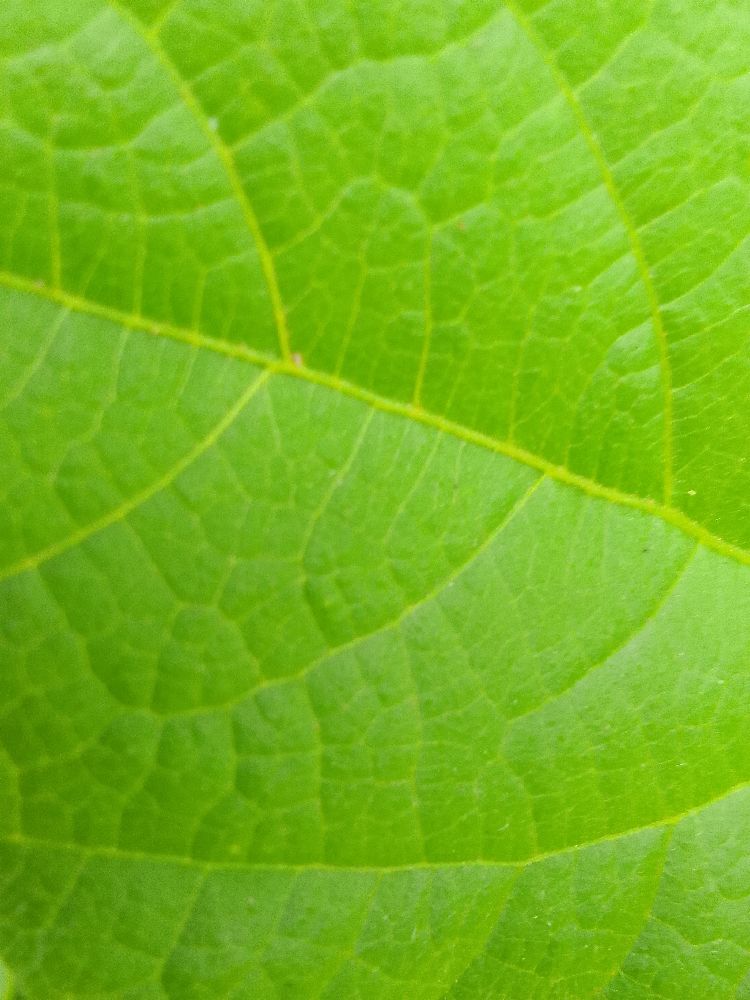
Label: healthy